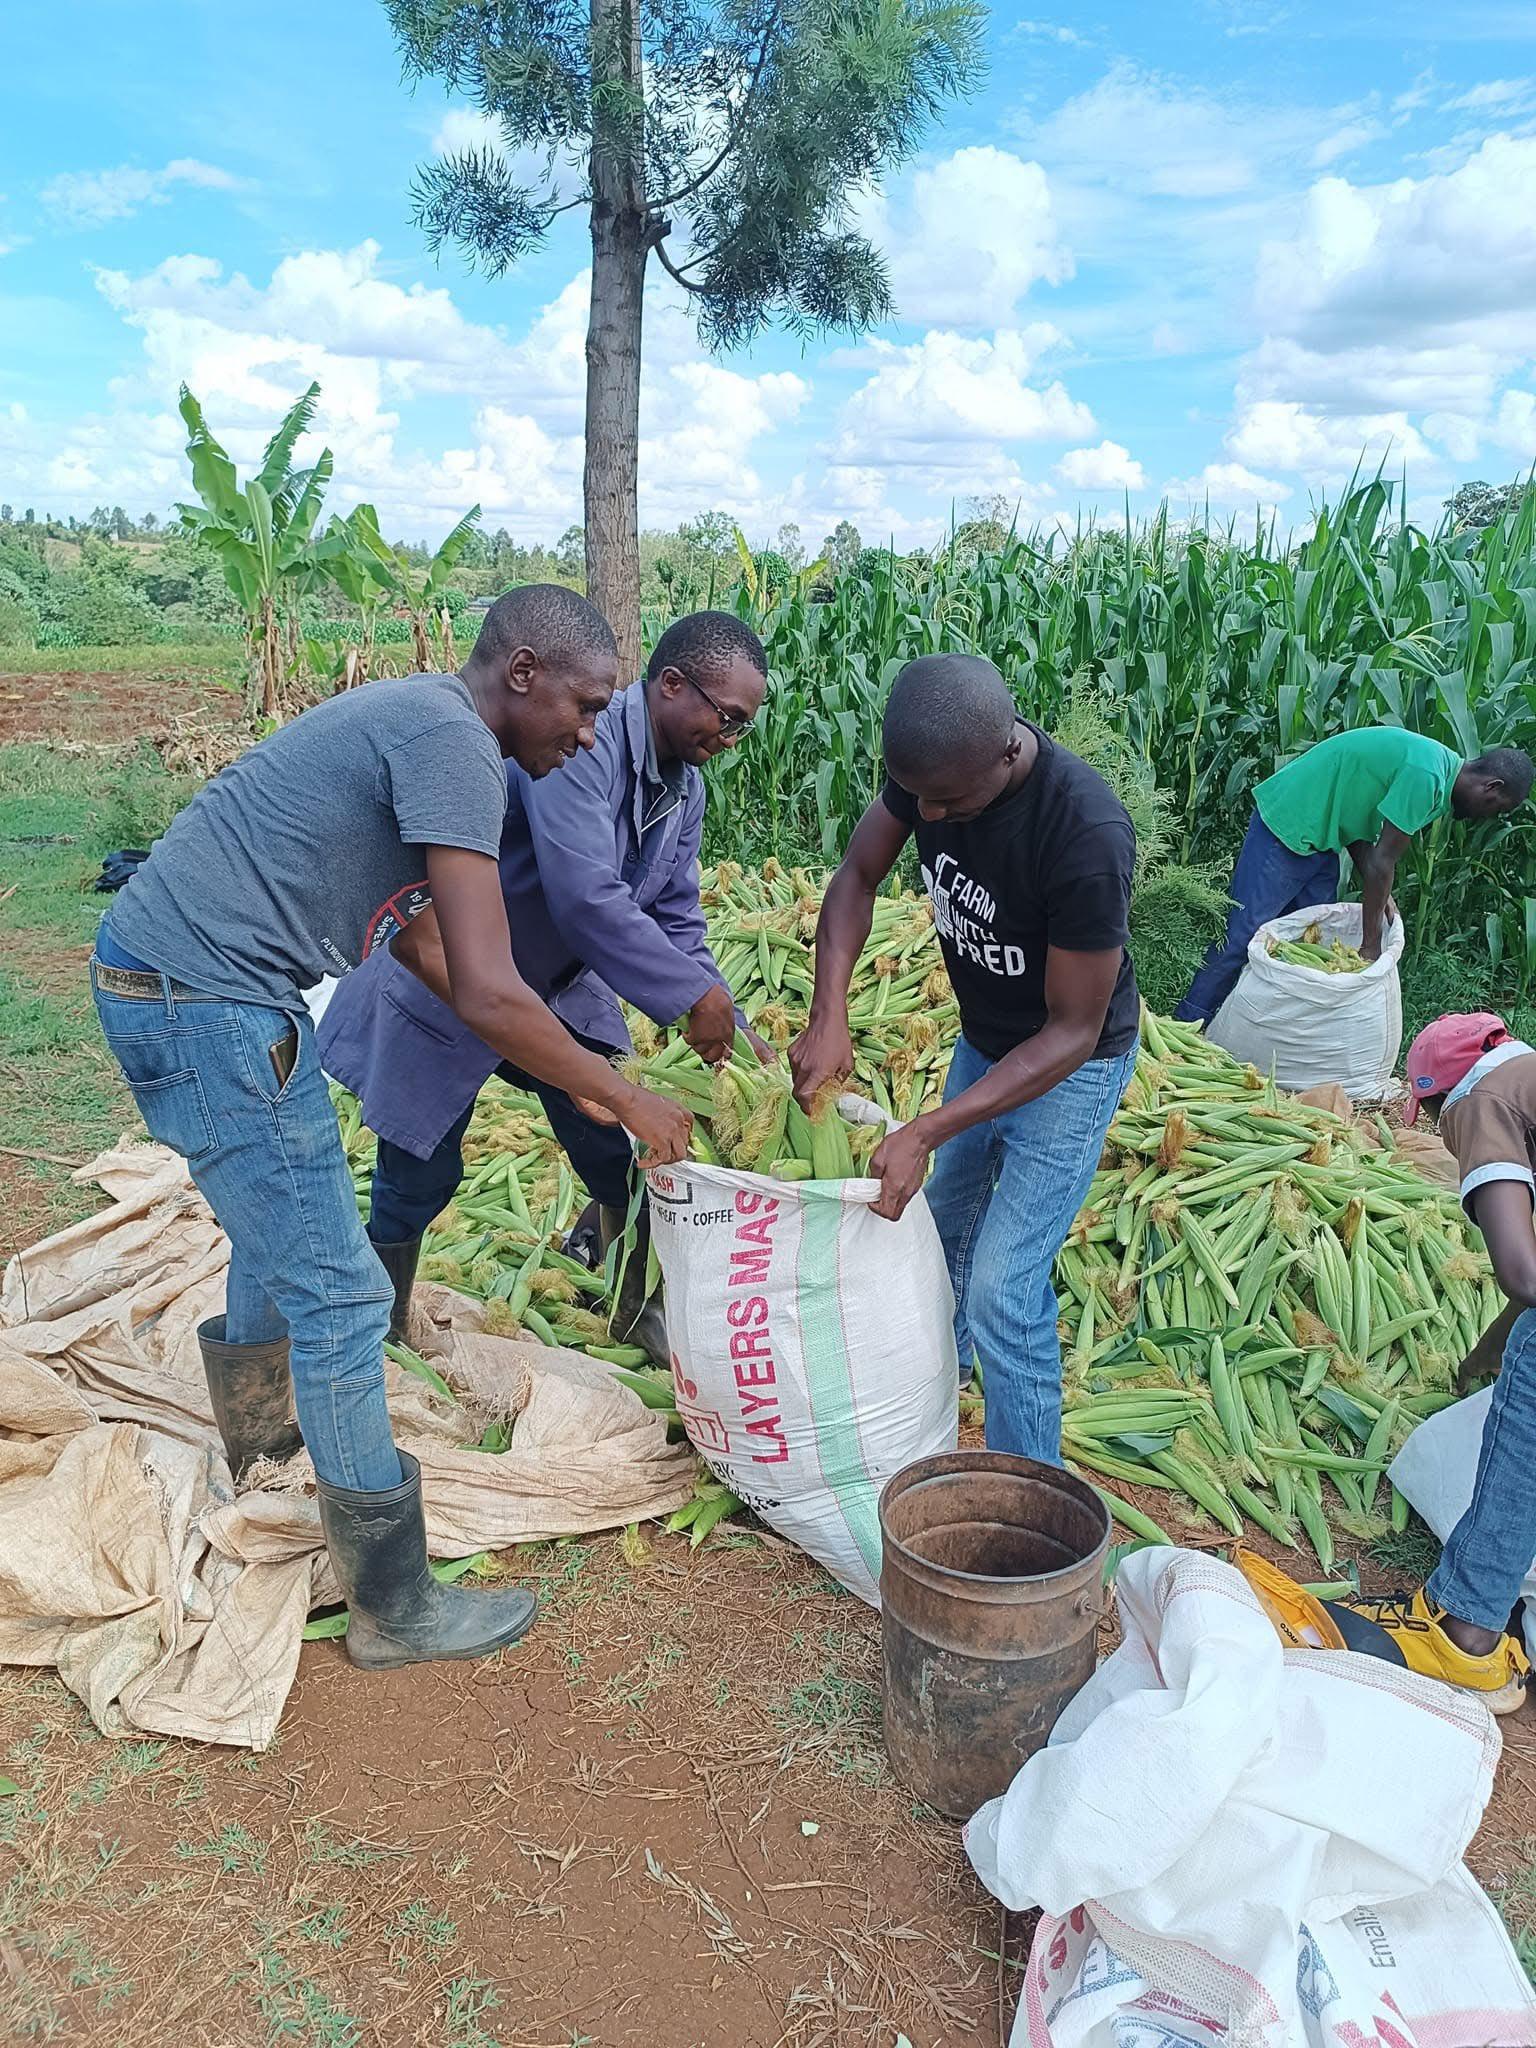
Wakulima wanaojishughulisha na shughuli za kilimo cha kibiashara, wakiwa shambani baada ya kuwa wamekwisha hitimisha zoezi la kuvuna mazao yao, wameyakusanya pamoja na sasa wanaendelea na zoezi la kutia mazao hayo kwenye viroba maalumu walivyoandaa ili kuweza kufanikisha zoezi hilo.